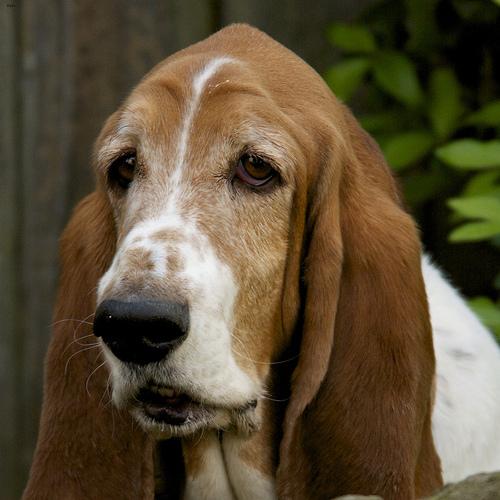
Breed: basset hound